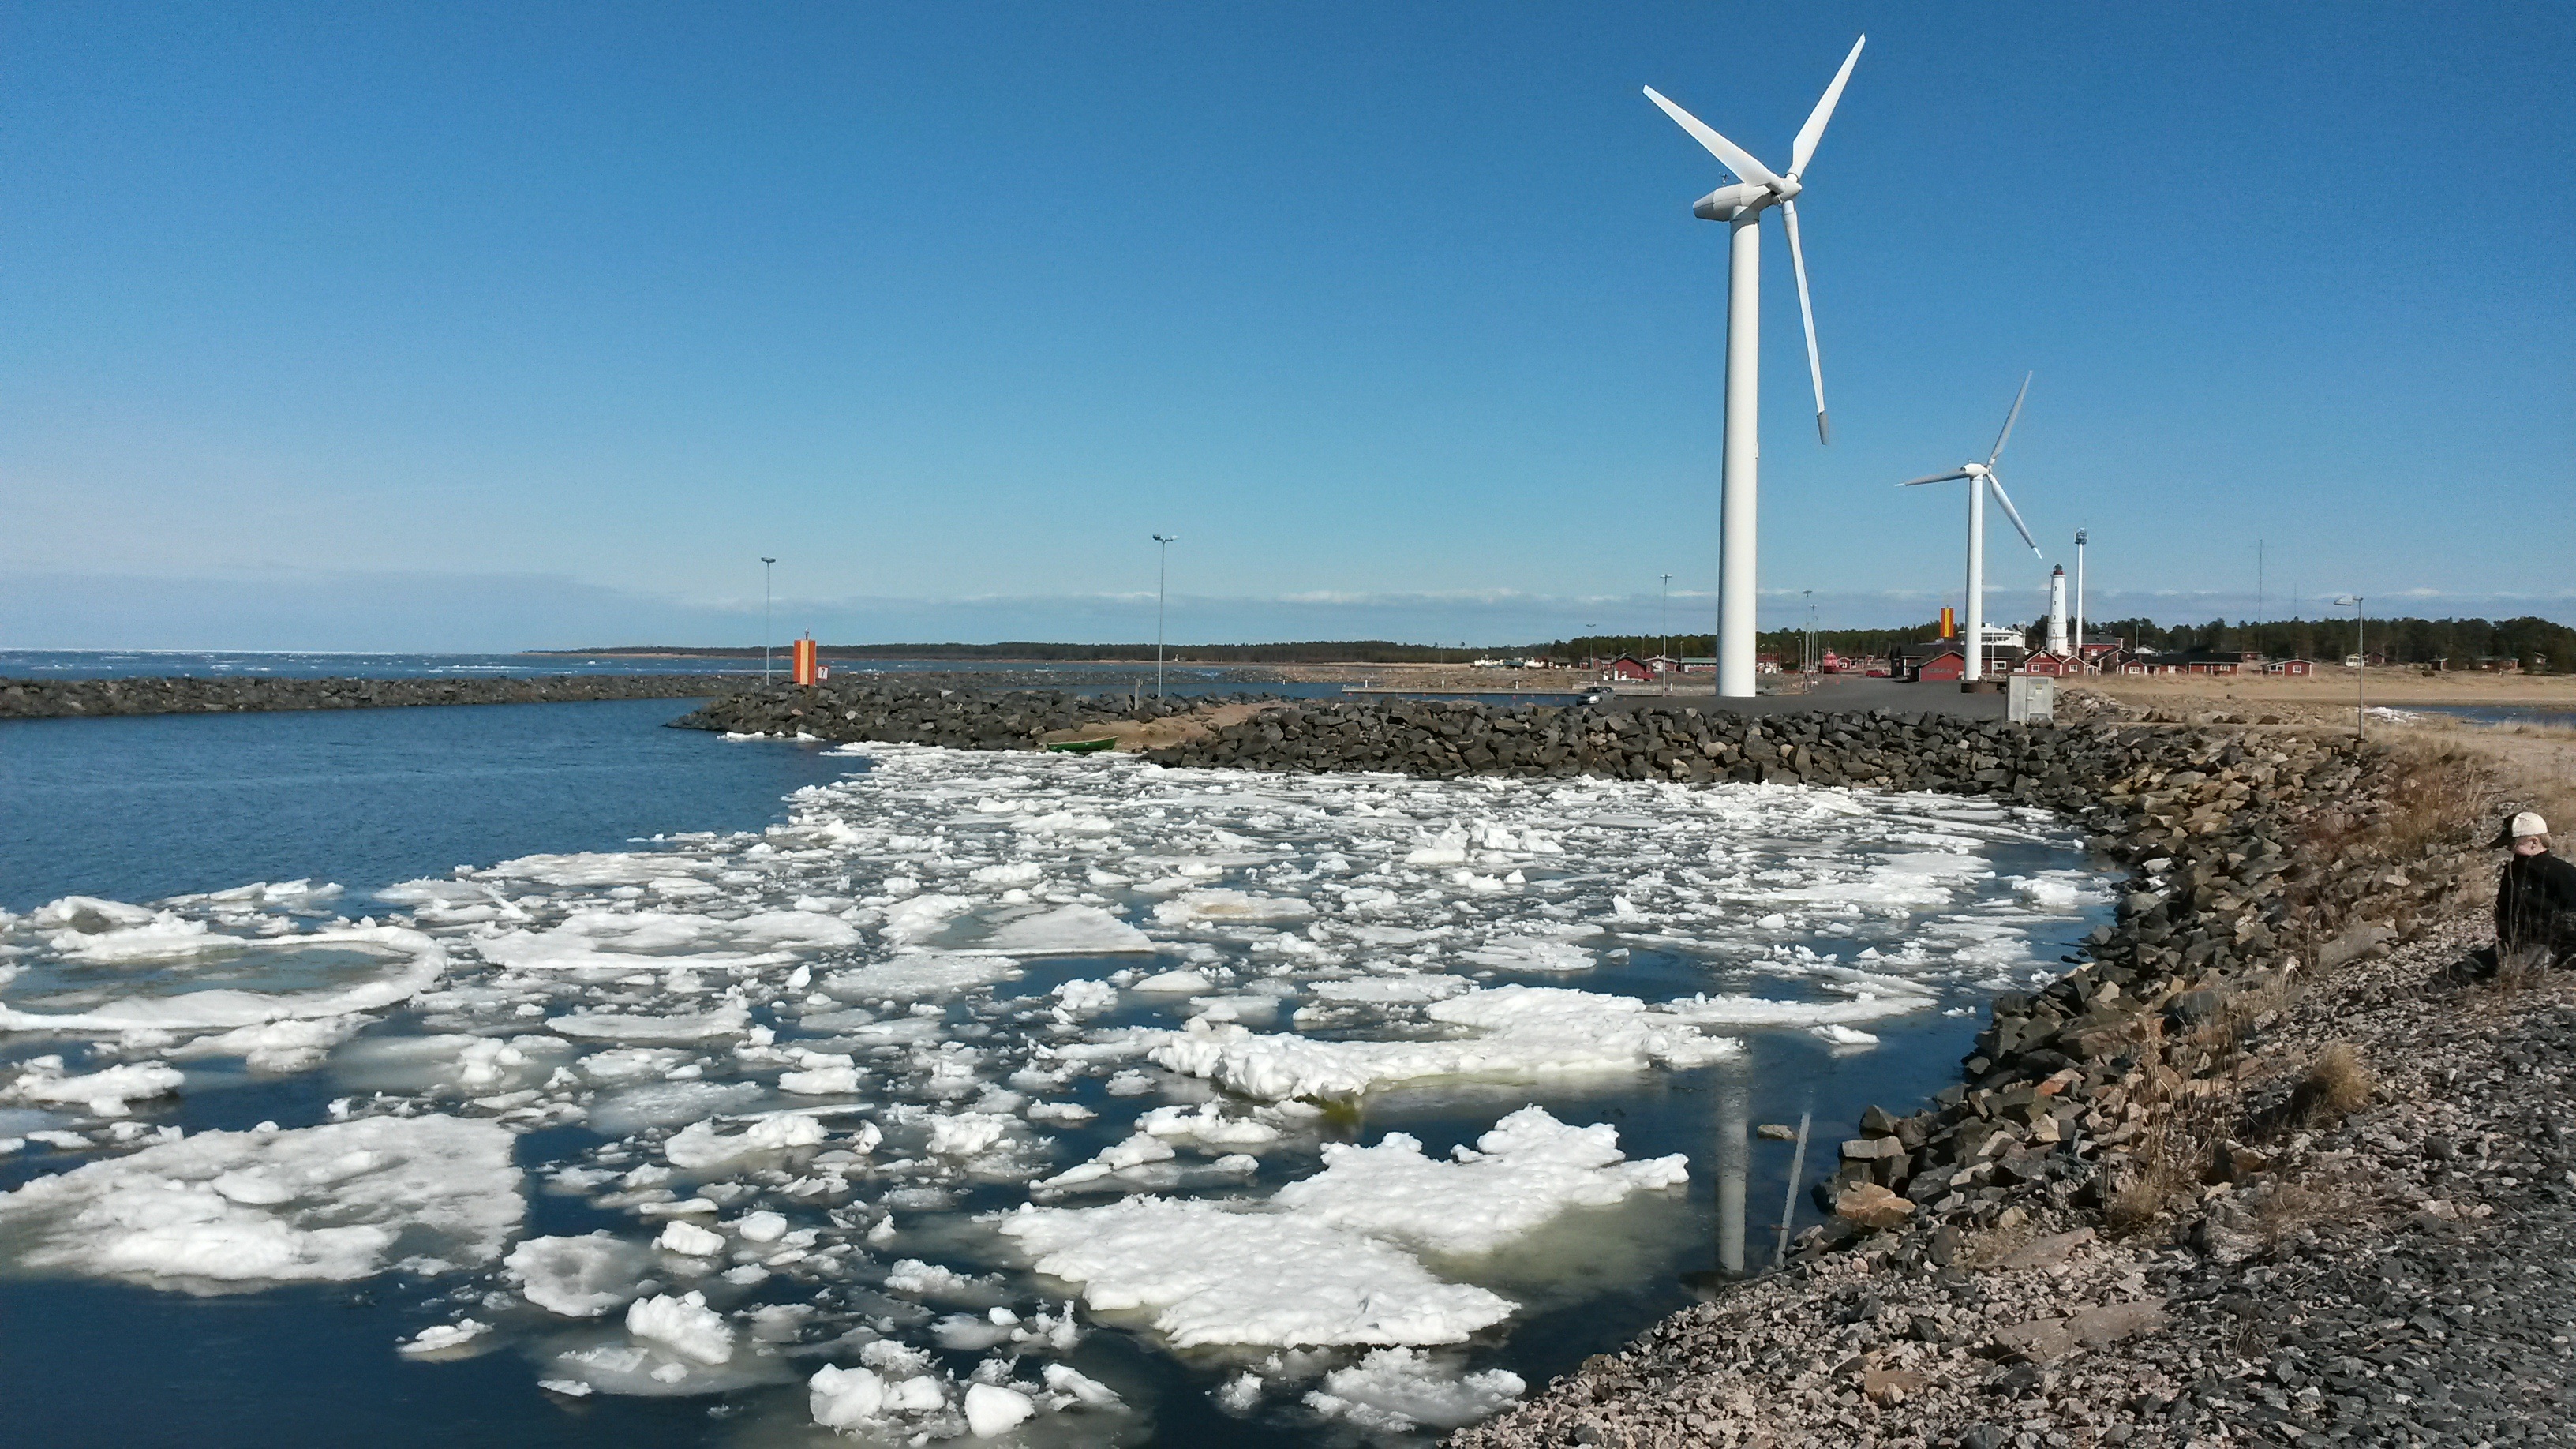
sea, windmill, wind, ice, machine, energy, wind farm, hailuoto